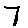
Label: 7